Carl Agardh Westerlund

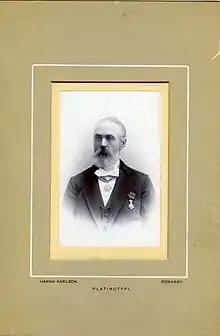
Carl Agardh Westerlund

Carl Agardh Westerlund (12 January 1831 – 28 February 1908 in Ronneby) was a Swedish malacologist.